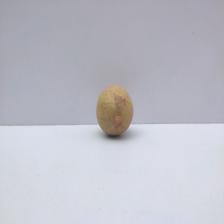
Size: Small